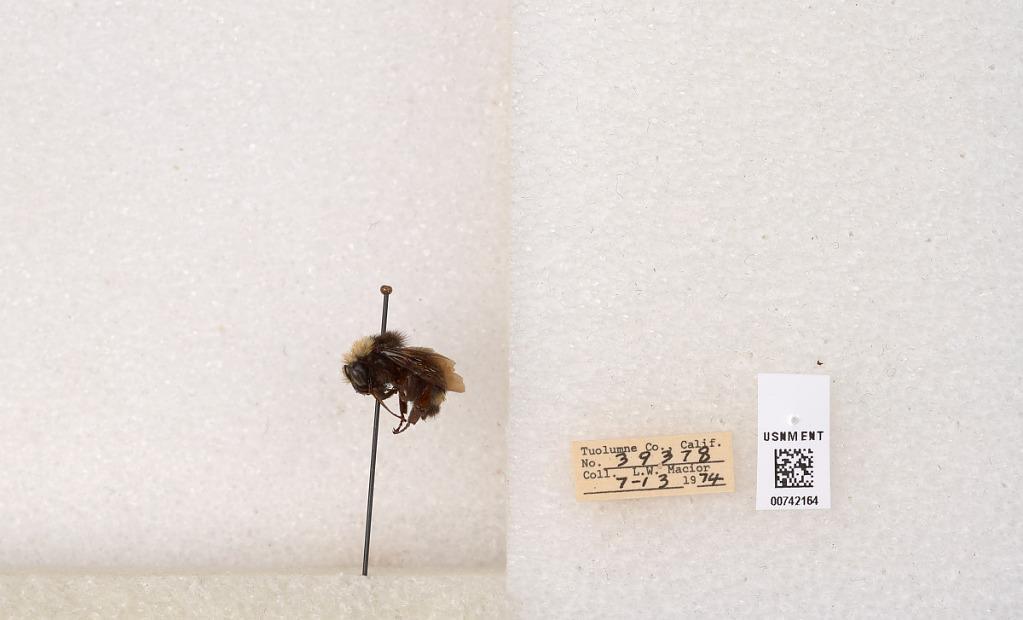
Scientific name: Bombus (Pyrobombus) vosnesenskii Radoszkowski
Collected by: L. Macior
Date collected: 1974-7-13
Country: United States
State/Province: California
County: Tuolumne
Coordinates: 37.9712, -120.228